Tytonidae

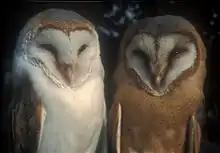
Male "Tyto alba alba" (left) and female "T. a. guttata" barn owls in the Netherlands, where these subspecies intergrade

Barn owls consist of two extant subfamilies: the Tytoninae or "Tyto" owls (including the western barn owl) and the Phodilinae or bay owls. The modern genera "Tyto" and "Phodilus" are thought to have originated from a common ancestor from the Oligocene period. It is believed the modern genus "Tyto" descended from large nocturnal birds in the West Indies during the Quaternary. The systematics of this group began with the discovery of "Tyto ostologa" (now extinct), whose remains were found in north-central Haiti. This discovery led to the finding of "Tyto pollens, Tyto noeli," and "Tyto riveroi" in nearby cave deposits, all of which are now extinct and were also considered giant. The Sibley-Ahlquist taxonomy unites the Caprimulgiformes with the owl order; here, barn owls are a subfamily, Tytoninae. This is unsupported by more recent research (see Cypselomorphae), but the relationships of the owls in general are still unresolved.